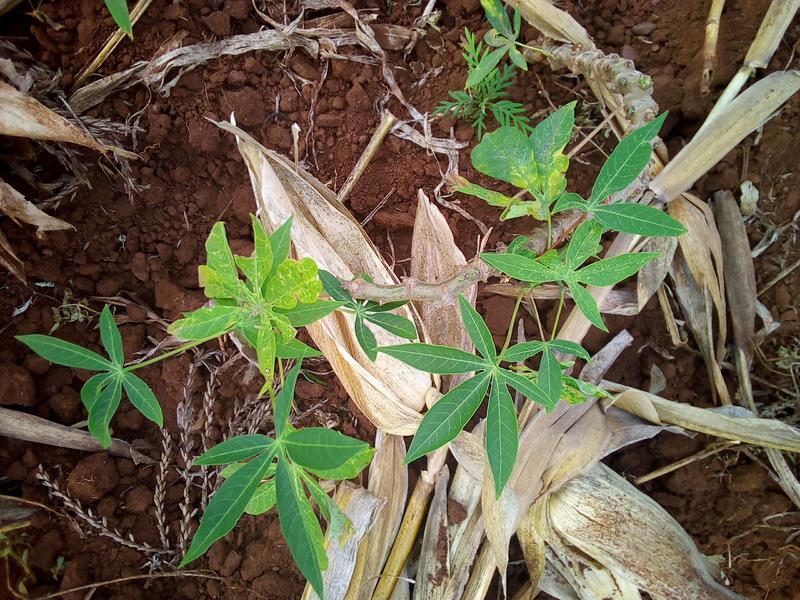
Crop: cassava
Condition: healthy